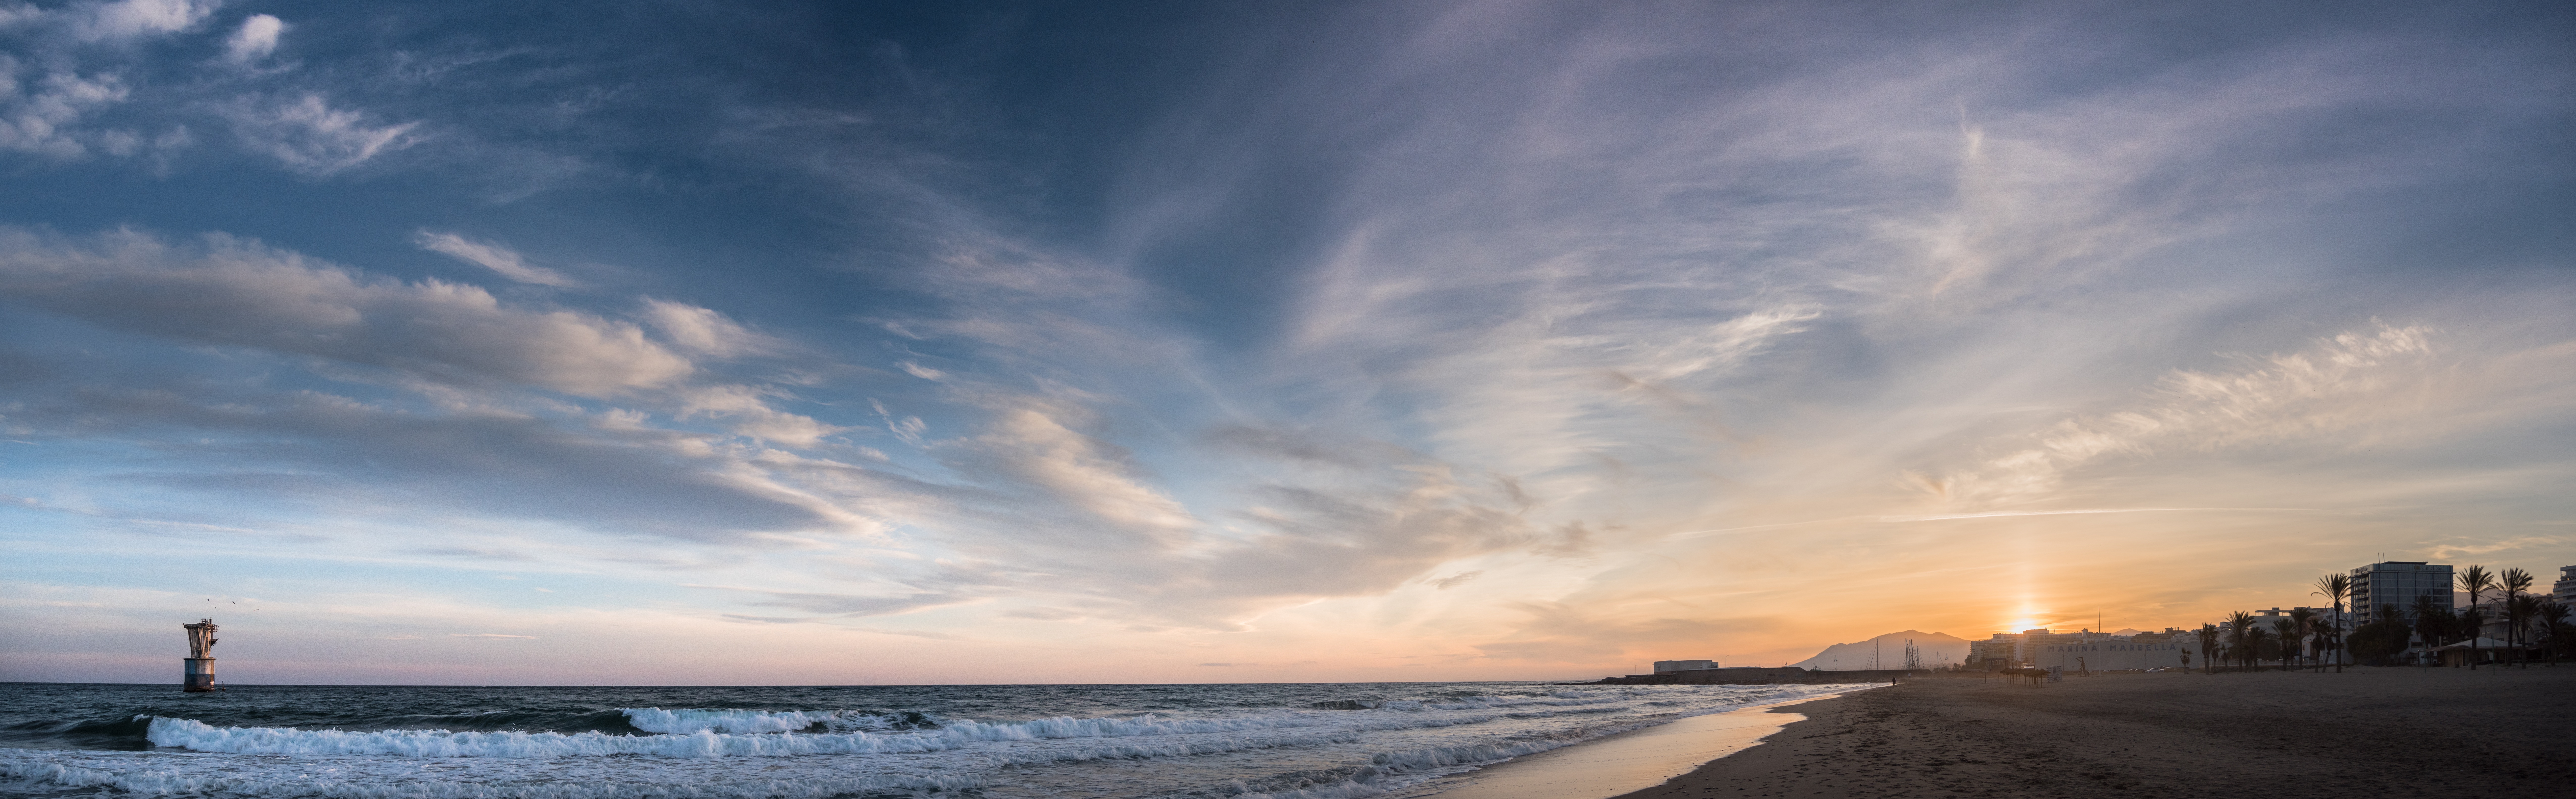
beach, sea, coast, water, ocean, horizon, cloud, sky, sun, sunrise, sunset, sunlight, morning, wave, dawn, atmosphere, panorama, dusk, evening, orange, weather, holiday, blue, marina, rest, waves, clouds, spain, backlight, andalusia, costa, shades, highlights, malaga, afterglow, marbella, costa del sol, ray of sunshine, cable beach, wind wave